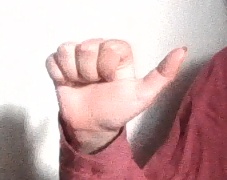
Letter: dhad